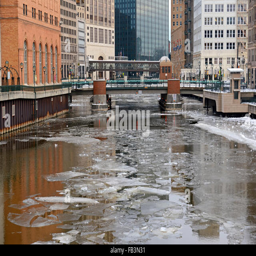
skyline , a city with a rich history , located